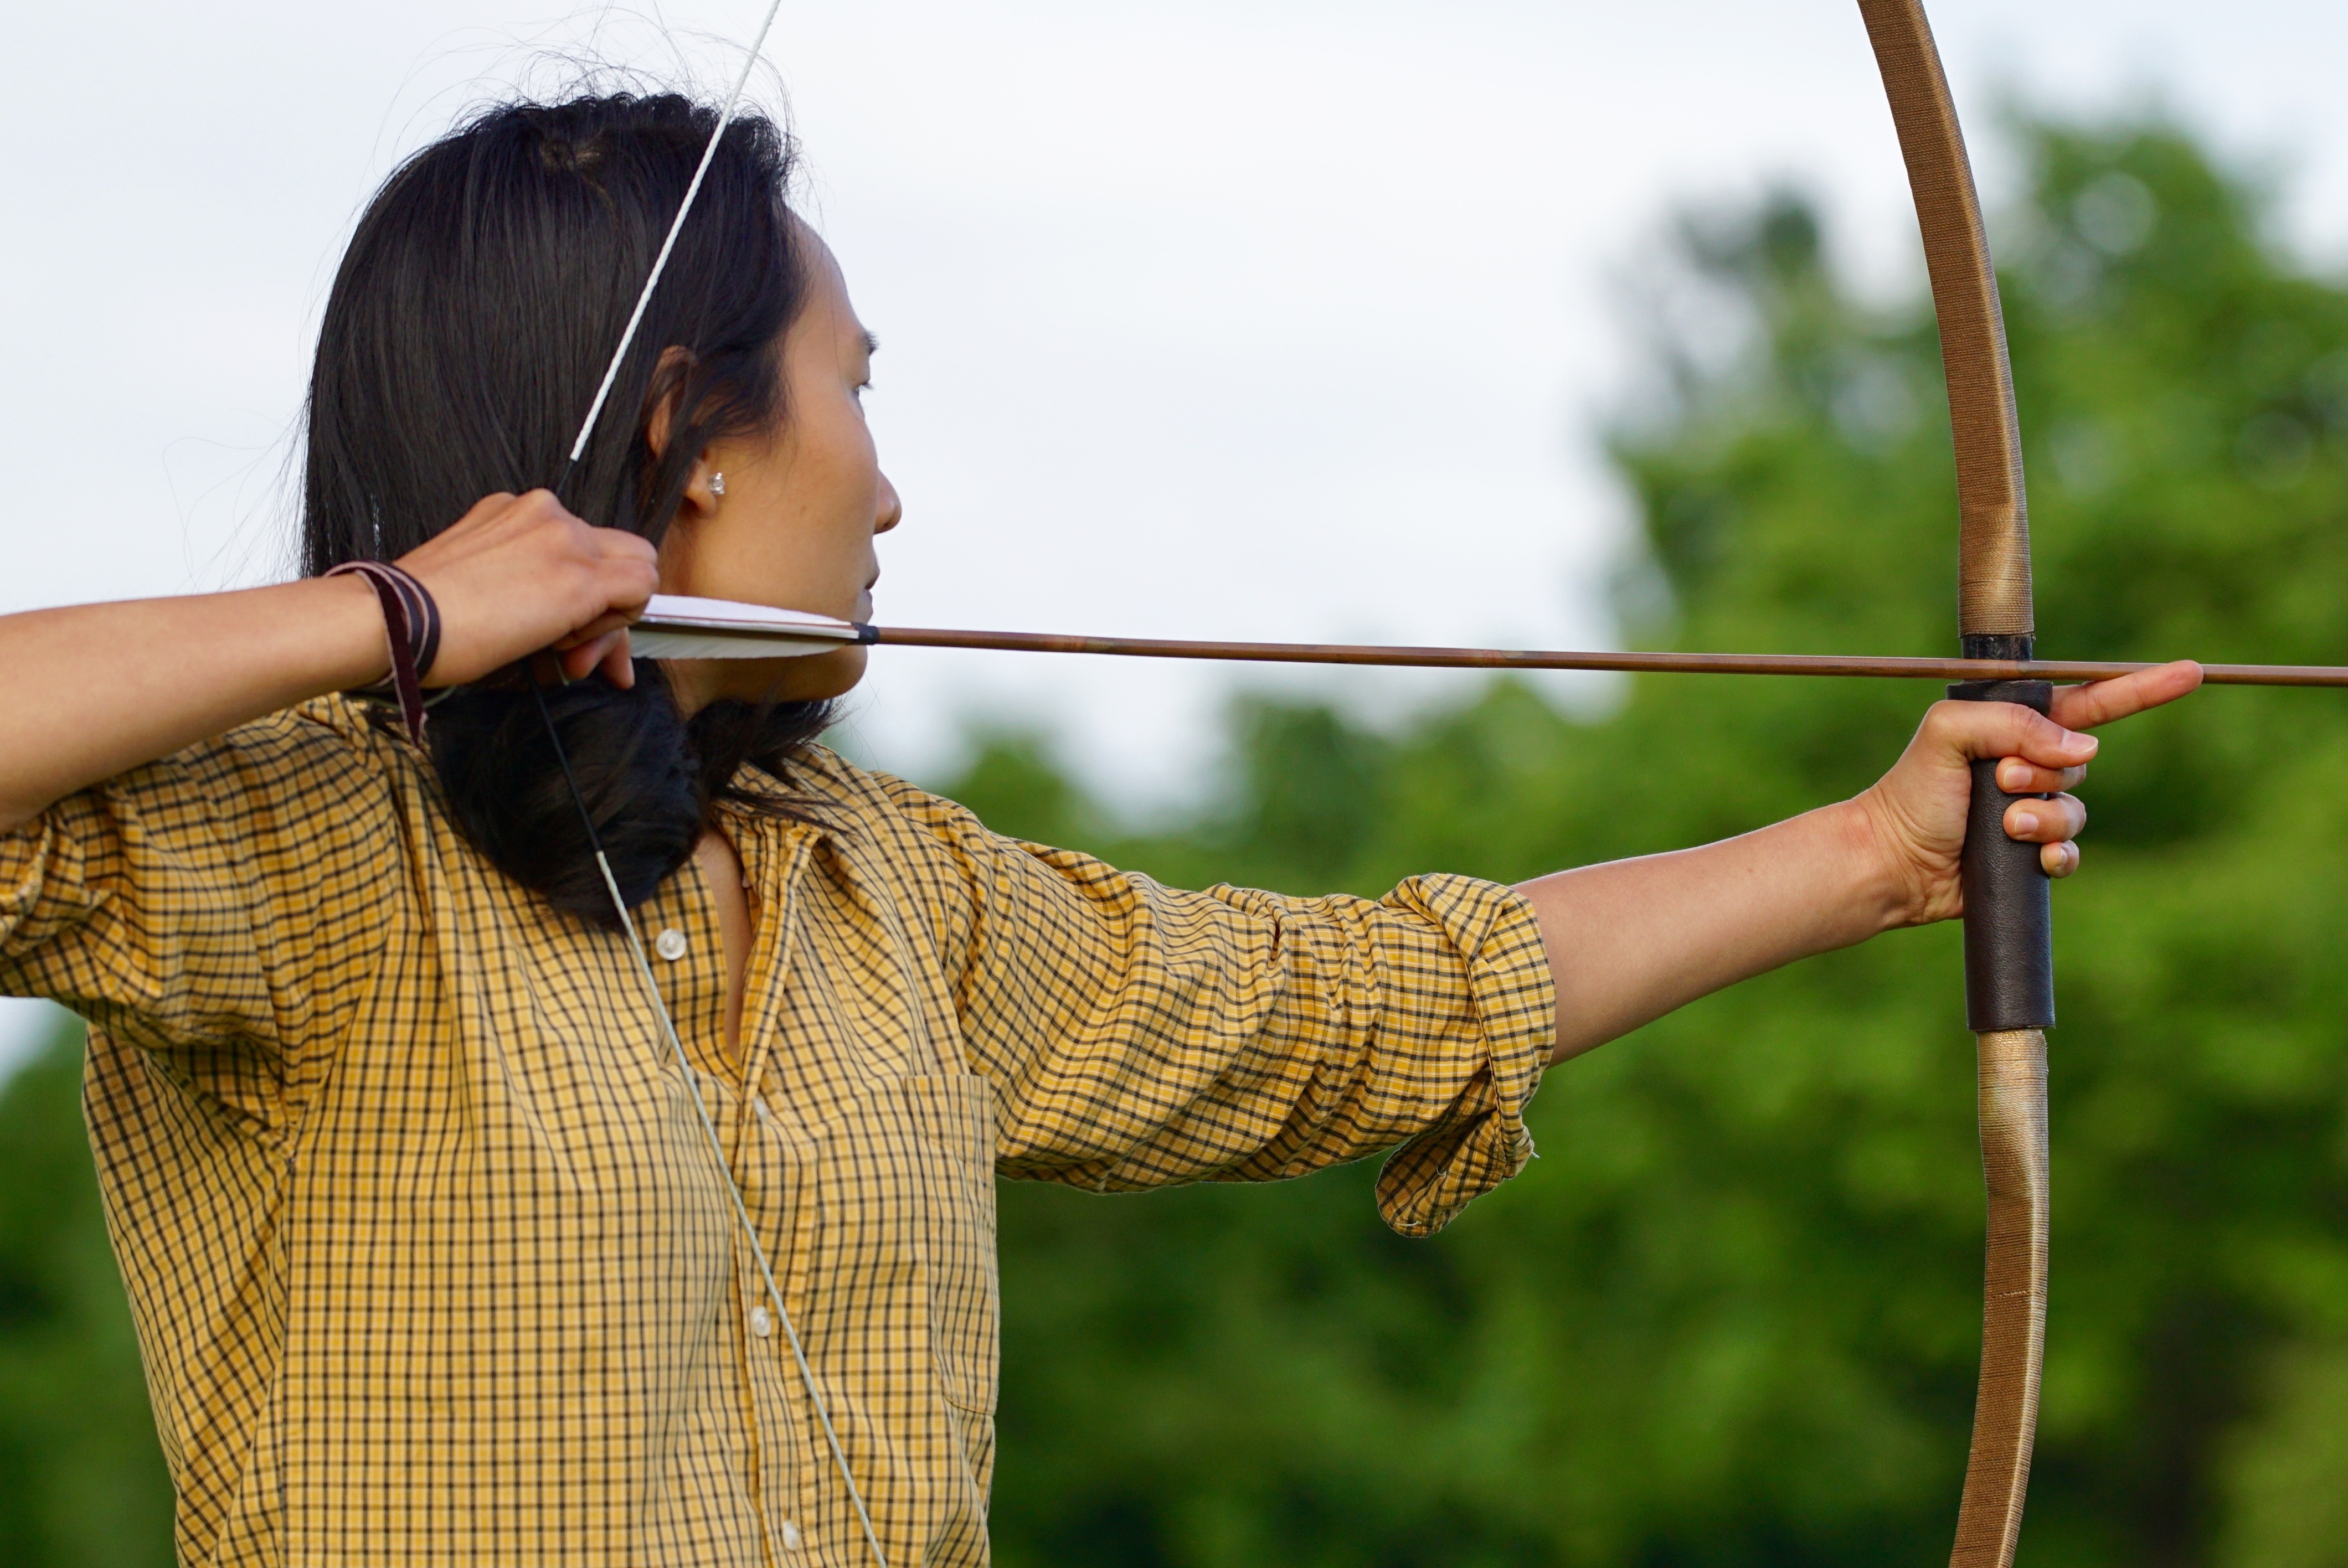
woman, recreation, arch, weapon, arrow, sports, archery, concentration, objectives, bow and arrow, tense, cold weapon, longbow, skeet shooting, target archery